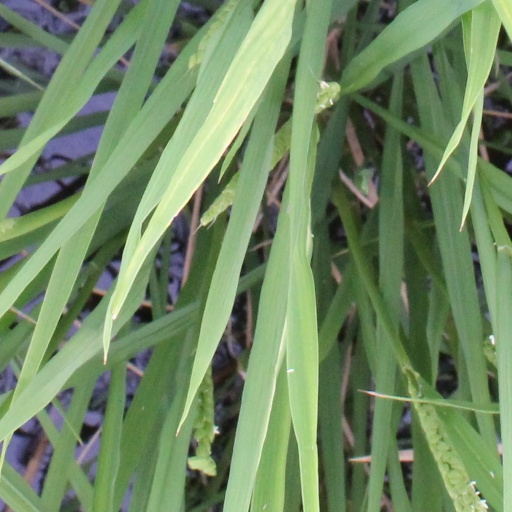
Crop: rice